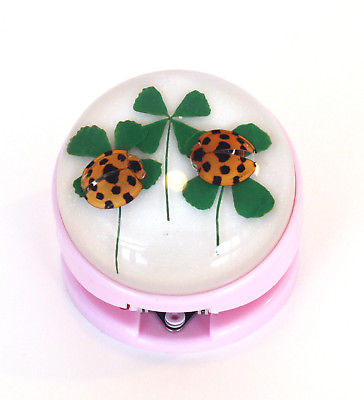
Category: stapler